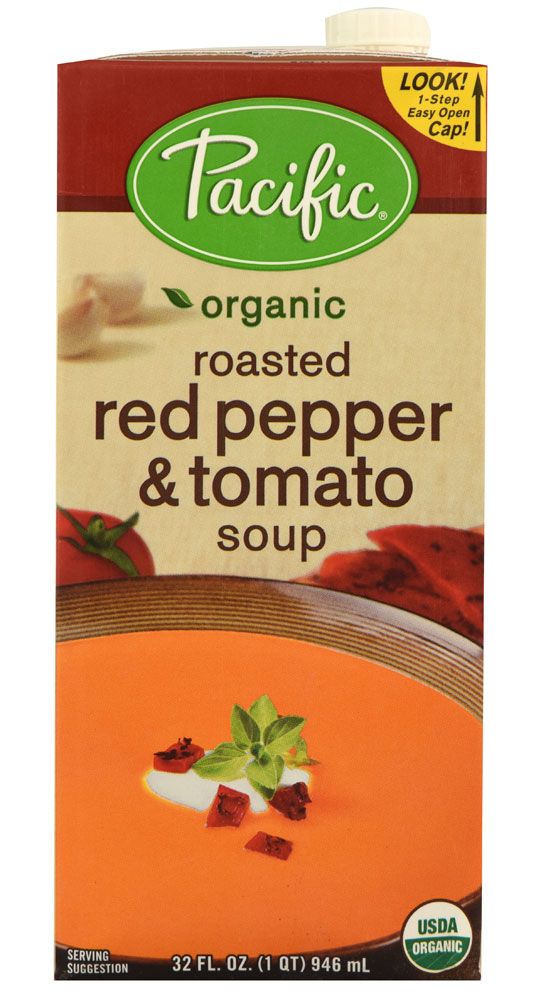
Waste category: cardboard